Eyüpsultan

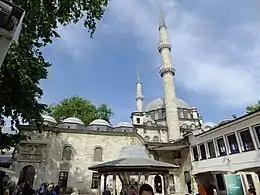
Eyüp Sultan Mosque

Muslim sources report that several important personalities of early Islam took part in the 674–678 CE siege, such as Ibn Abbas, Ibn Umar and Ibn al-Zubayr. Abu Ayyub eventually emerged as the most prominent among them. According to Muslim tradition, Constantine IV threatened to destroy his tomb, but the Caliph warned that if he did so, the Christians under his rule would suffer. Thus the tomb was left in peace, and allegedly became a site of veneration by the Byzantines, who prayed there in times of drought. The tomb was "rediscovered" after the Ottoman conquest of Constantinople in 1453 by the dervish Sheikh Ak Shams al-Din, and Sultan Mehmed II (r. 1444–1446, 1451–1481) ordered the construction of a marble tomb and the Eyüp Sultan Mosque adjacent to it. It became a tradition that Ottoman sultans were girt with the Sword of Osman at the Eyüp mosque upon their accession.